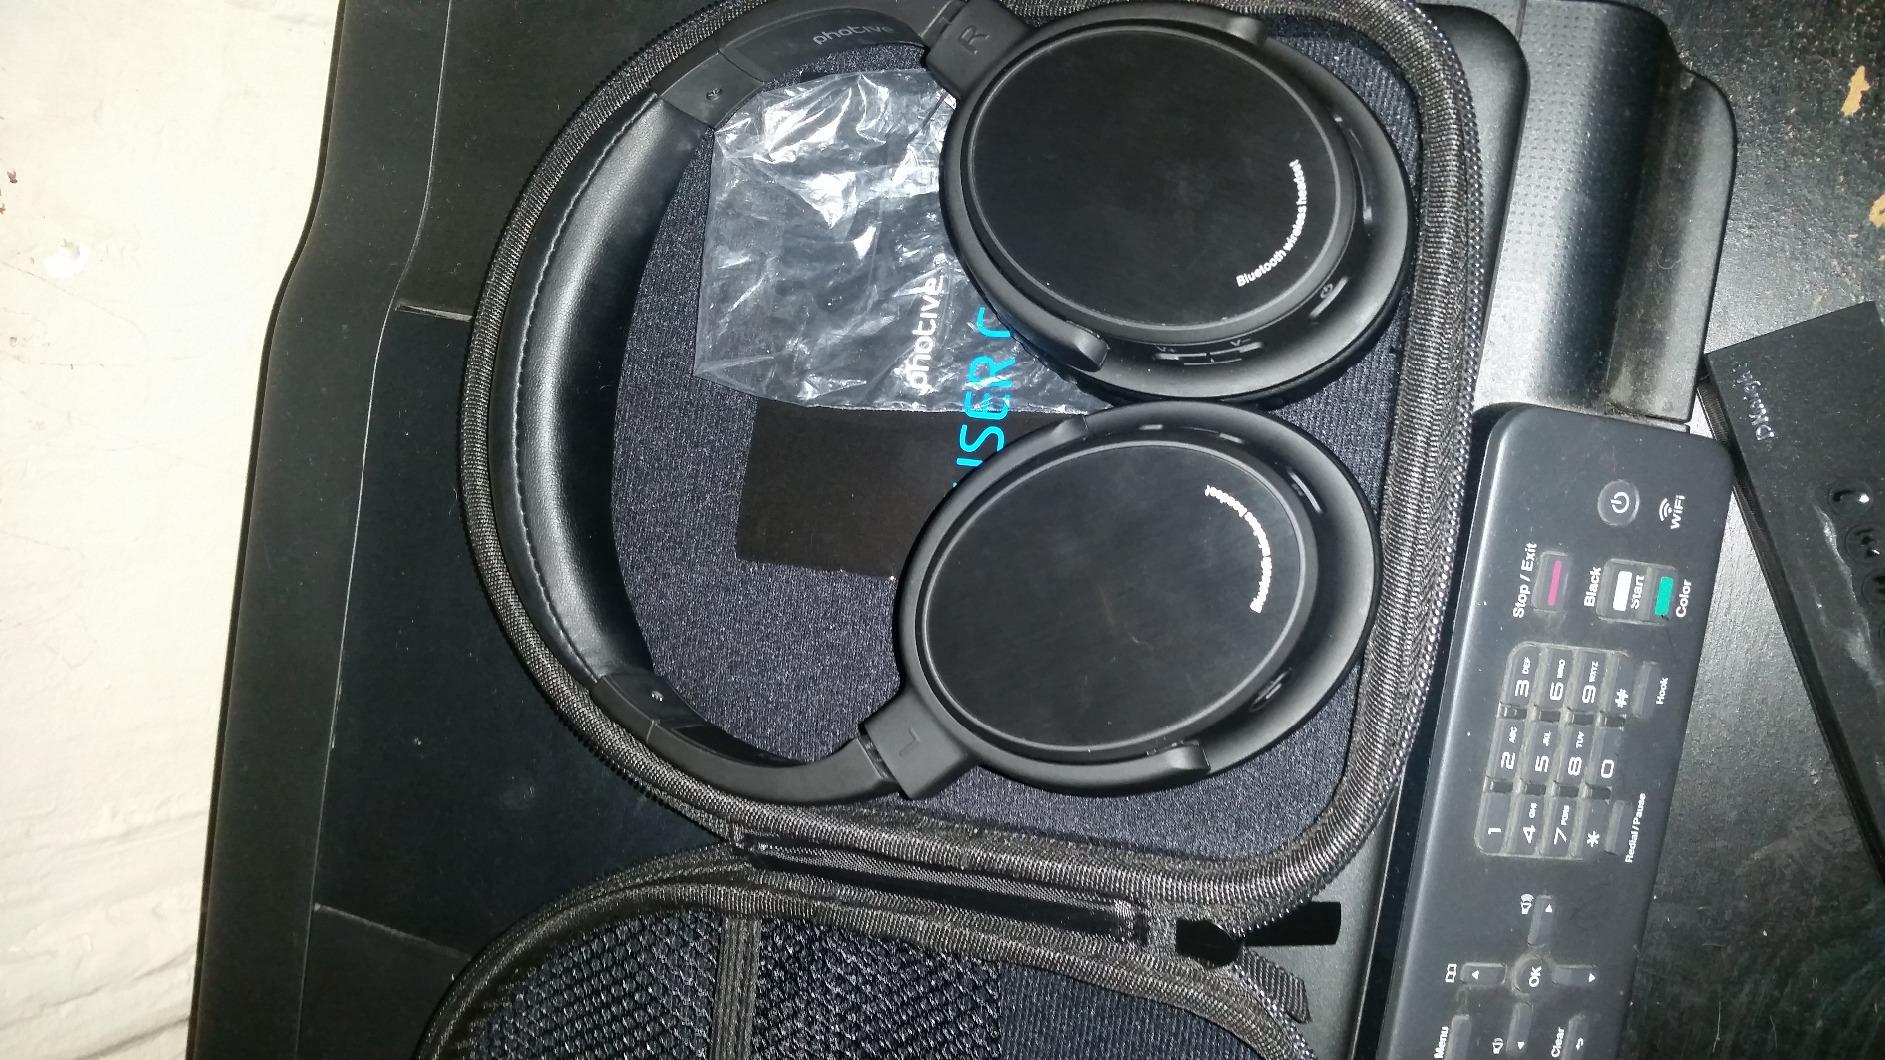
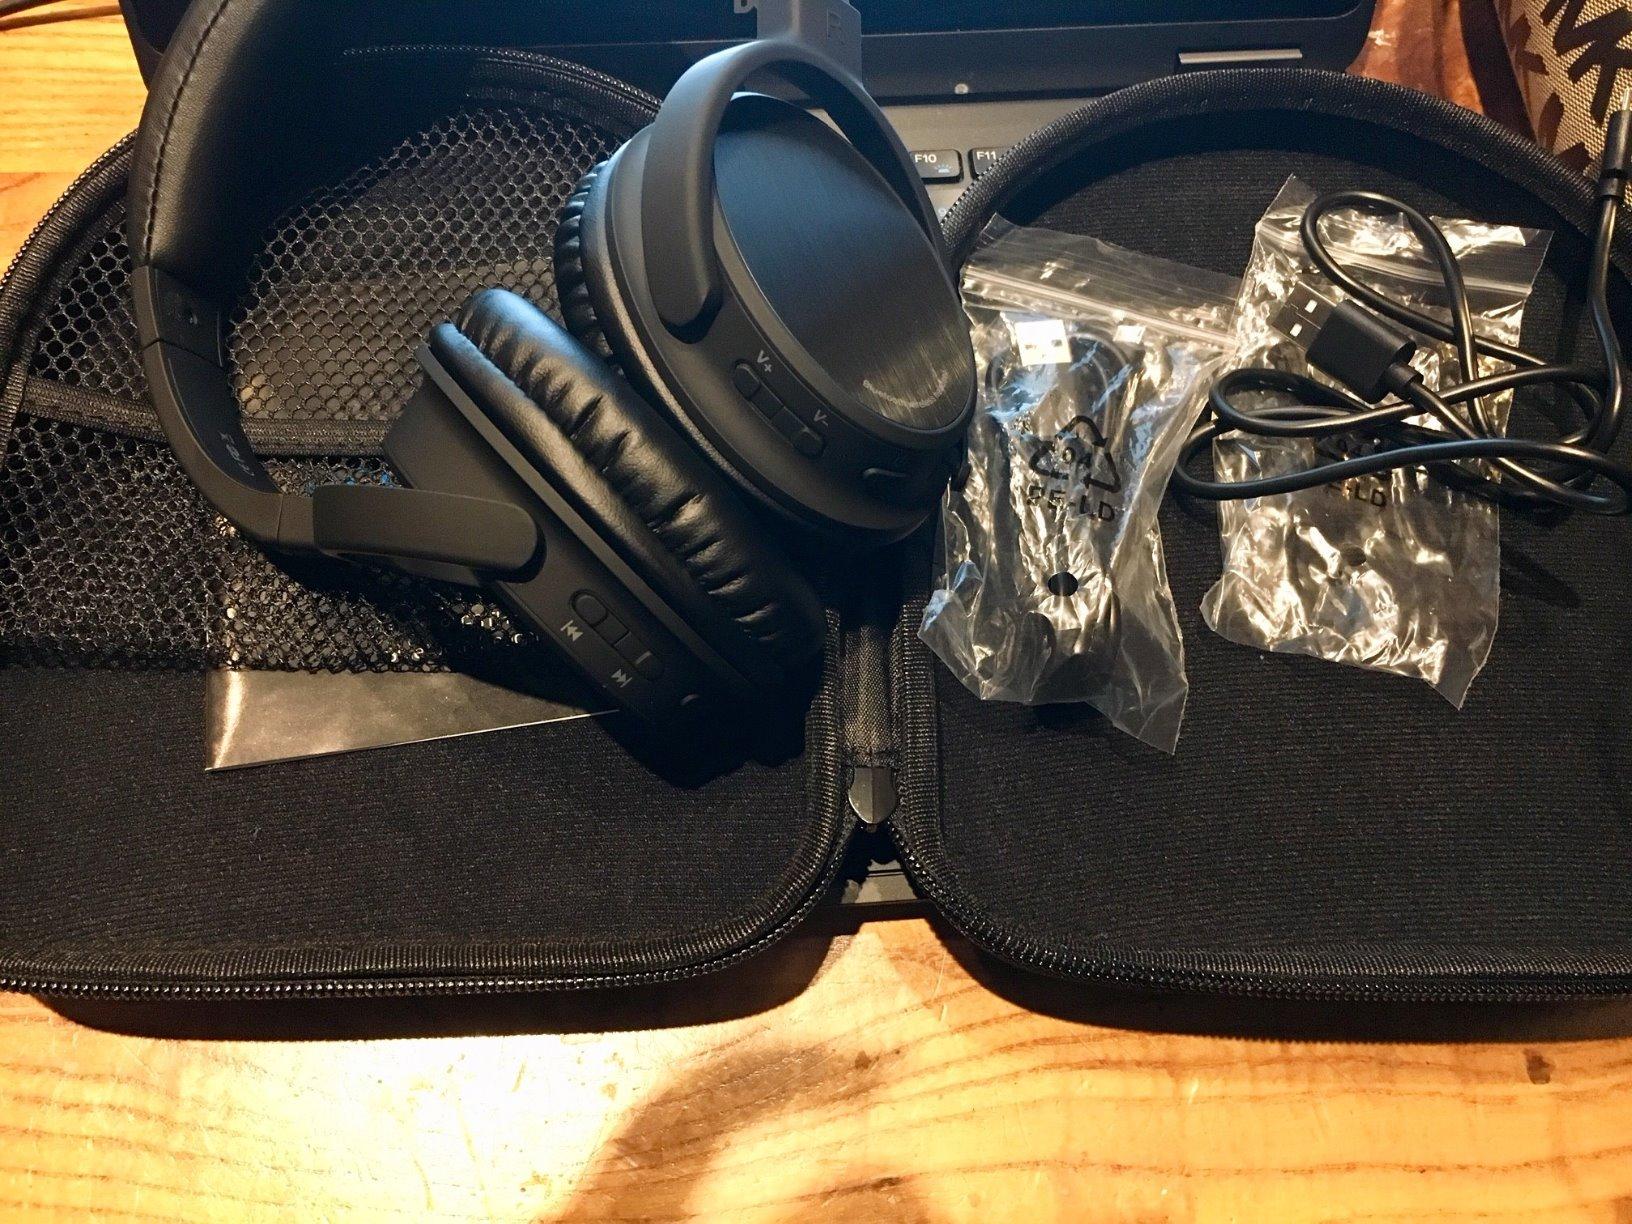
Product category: headphones
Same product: yes